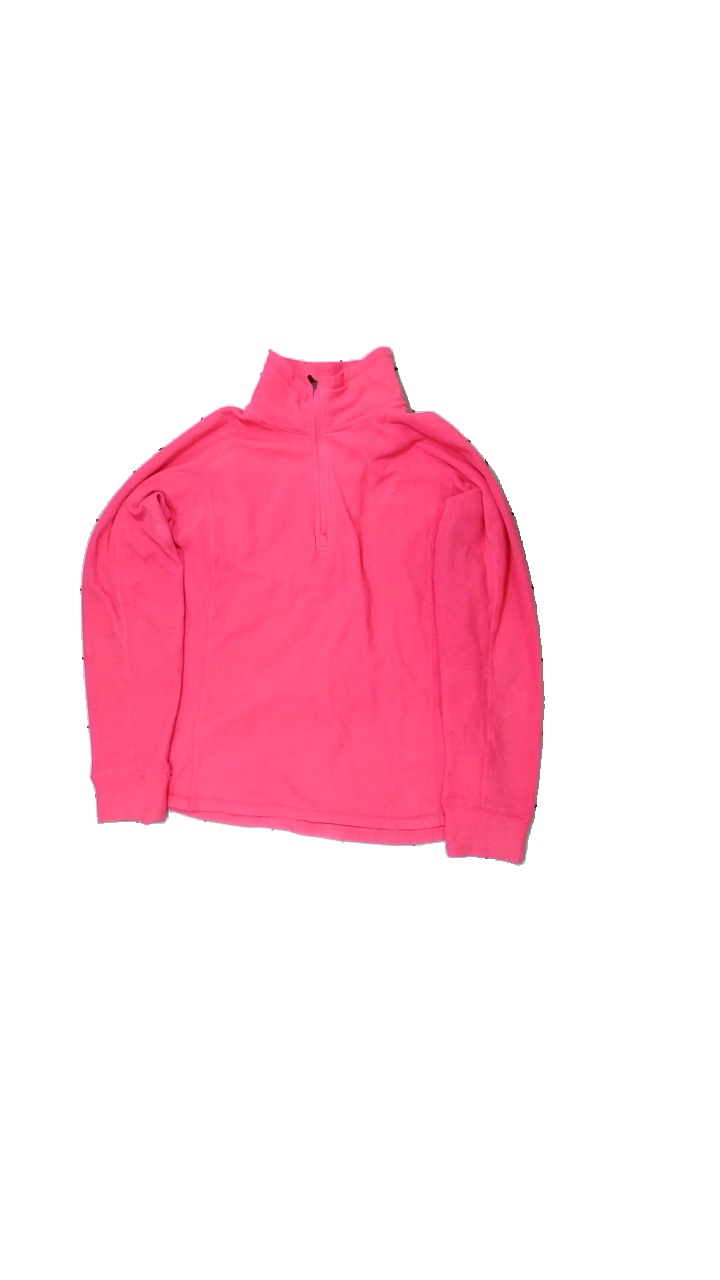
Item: Top (Ladies)
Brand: Mckinley (intersport)
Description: top med tryck
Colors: Pink
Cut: Turtle neck
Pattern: Logo print
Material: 100% polyester
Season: All
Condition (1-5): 3
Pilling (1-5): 3
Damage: nopprigt
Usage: Export
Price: <50